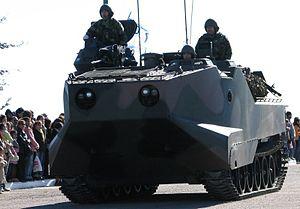
La marine de la République argentine est la marine de guerre de l'Argentine. Elle est l'une des trois branches des forces armées argentines, avec l'armée de terre et la force aérienne.